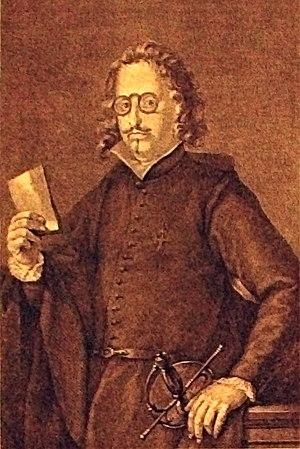
Le conceptisme, conceptismo en espagnol, est un style littéraire caractéristique de la littérature baroque espagnole de la fin du XVIᵉ au XVIIᵉ siècle et dont Alonso de Ledesma fut l'initiateur. Francisco de Quevedo en a été le plus grand représentant.